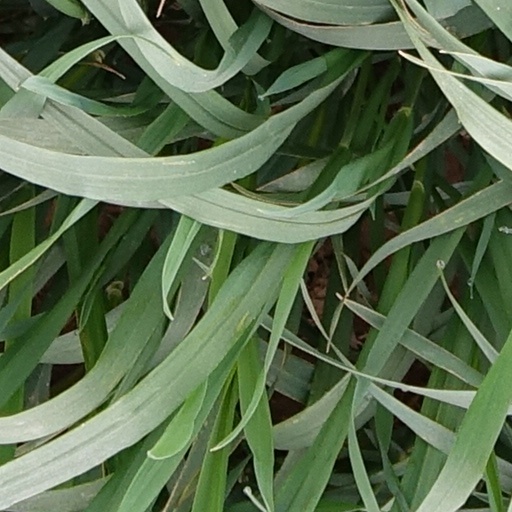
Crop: wheat